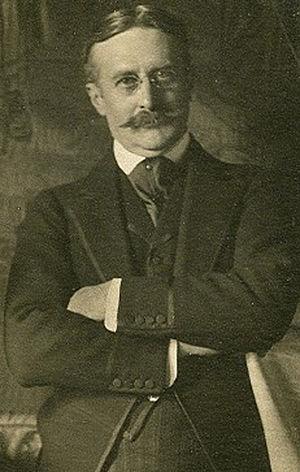
Harry Gordon Selfridge, Sr. est un propriétaire de magasin de vente au détail britannique d'origine américaine. Il est le fondateur de la chaîne Selfridges, qu'il dirige une trentaine d'années et qu'il amène à devenir l'une des plus grandes chaînes de magasins du Royaume-Uni.